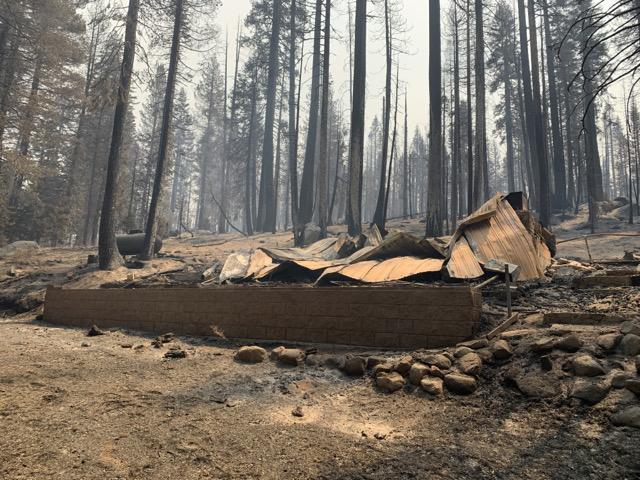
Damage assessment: destroyed